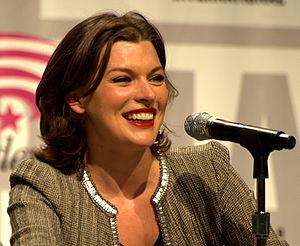
Resident Evil: Afterlife ou Resident Evil : L’Au-delà au Québec est un film multinational réalisé par Paul W. S. Anderson, sorti en 2010.